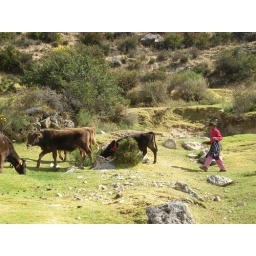
A woman we saw taking her cows to water on the hillside above the village.